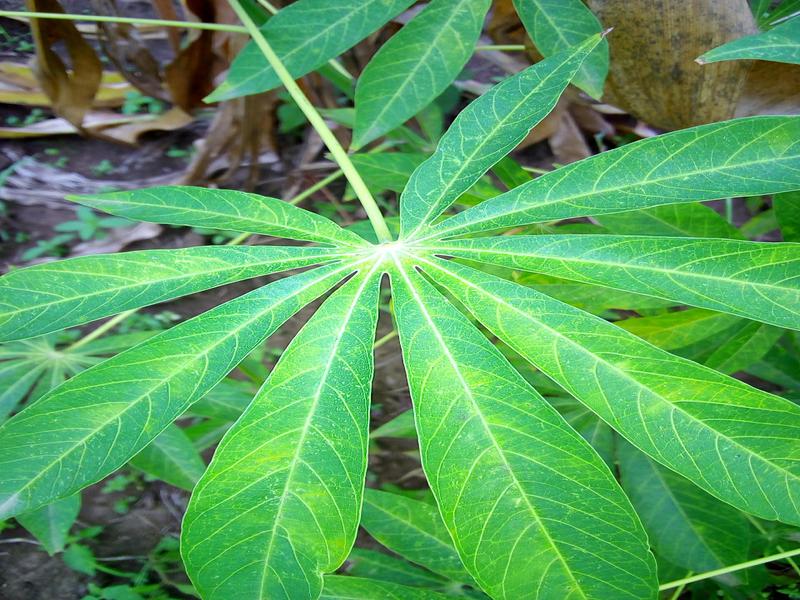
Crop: cassava
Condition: brown_streak_disease